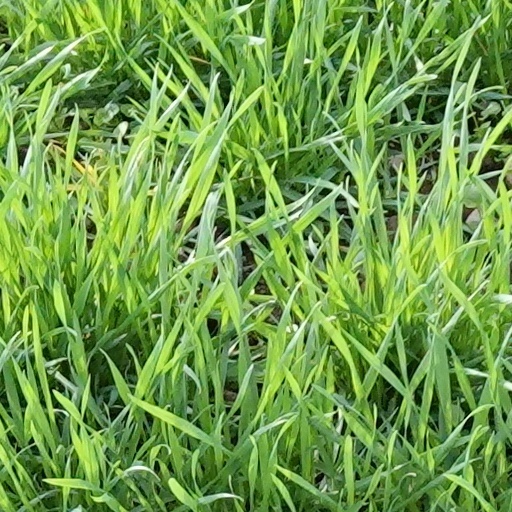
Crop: wheat